Question: What color is the road?
Tambaya: Menene launin titin?
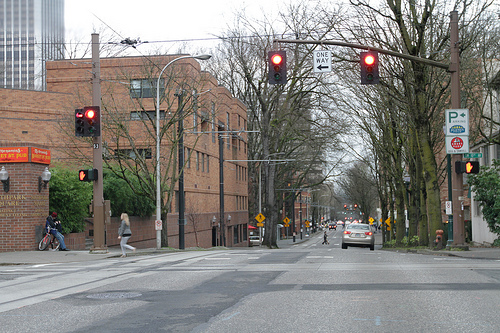
Answer: Black.
Amsa: Baƙi.